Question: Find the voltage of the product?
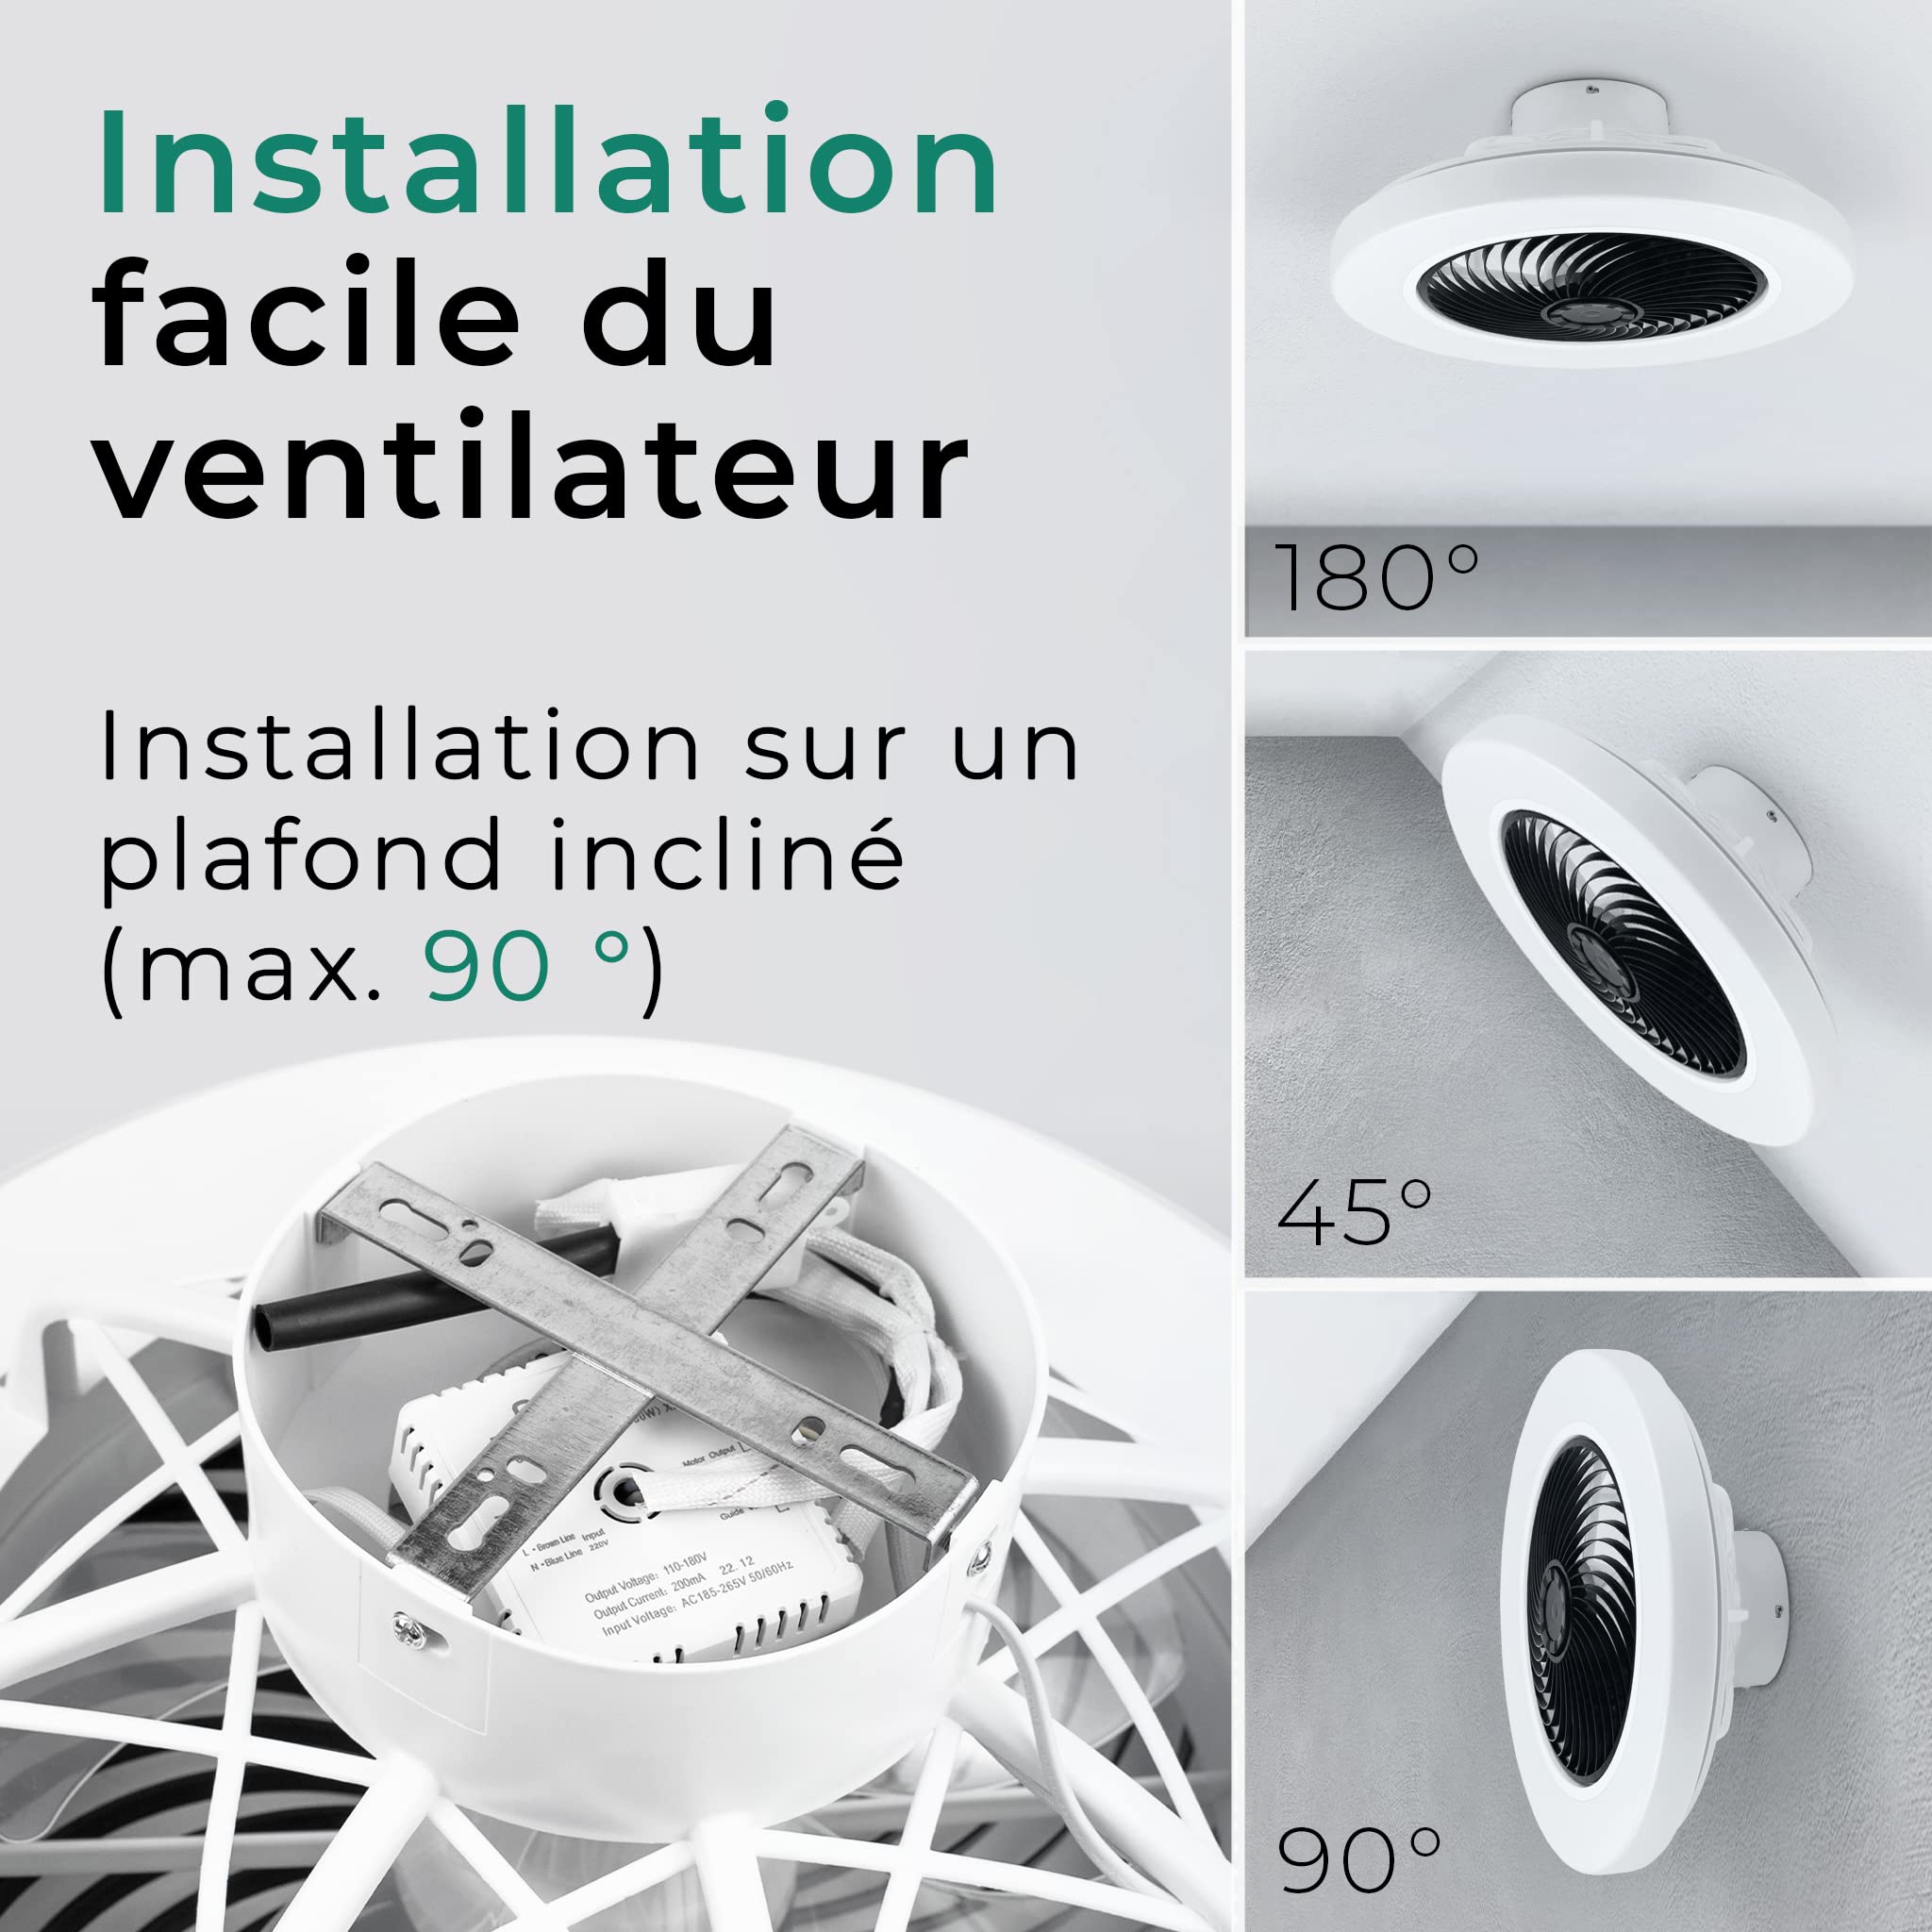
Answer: [185.0, 265.0] volt